Larry Young (politician)

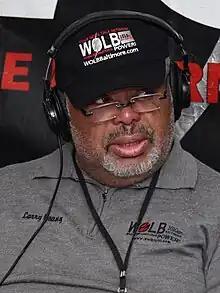
Young in 2017

Larry Young (born November 25, 1949) is a former member of the Maryland Senate from 1988 to 1998, representing Baltimore's 44th district. He was expelled from the Senate in 1998 over ethics charges, but later acquitted at his own trial.